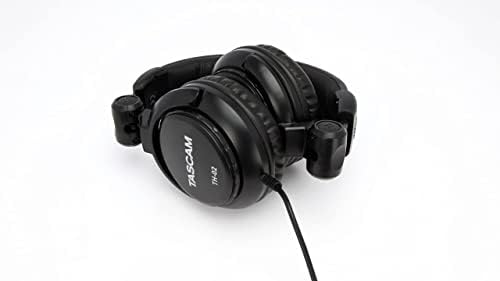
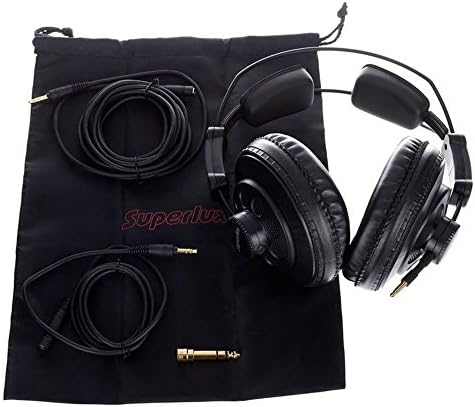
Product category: headphones
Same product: no